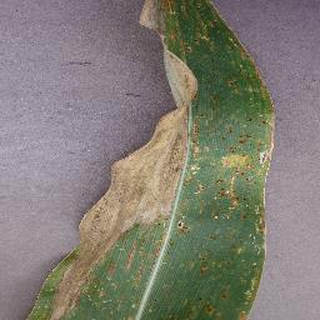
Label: corn_northern_leaf_blight